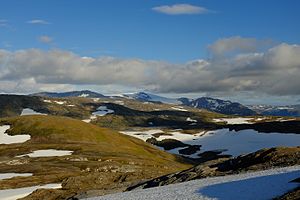
Blåmannsisen
Blåmannsisen ved bjerget Blåmannen.
Blåmannsisen er med et areal på 87 km² den femte største gletsjer på Norges fastland, og ligger i Sørfold og Fauske kommuner i Nordland fylke. Mod øst ligger søen Blåmannsisvatnet som har forbindelse med Padjelanta Nationalpark på den anden side af grænsen til Sverige. Højeste punkt er 1.560 moh. og laveste 810 moh.